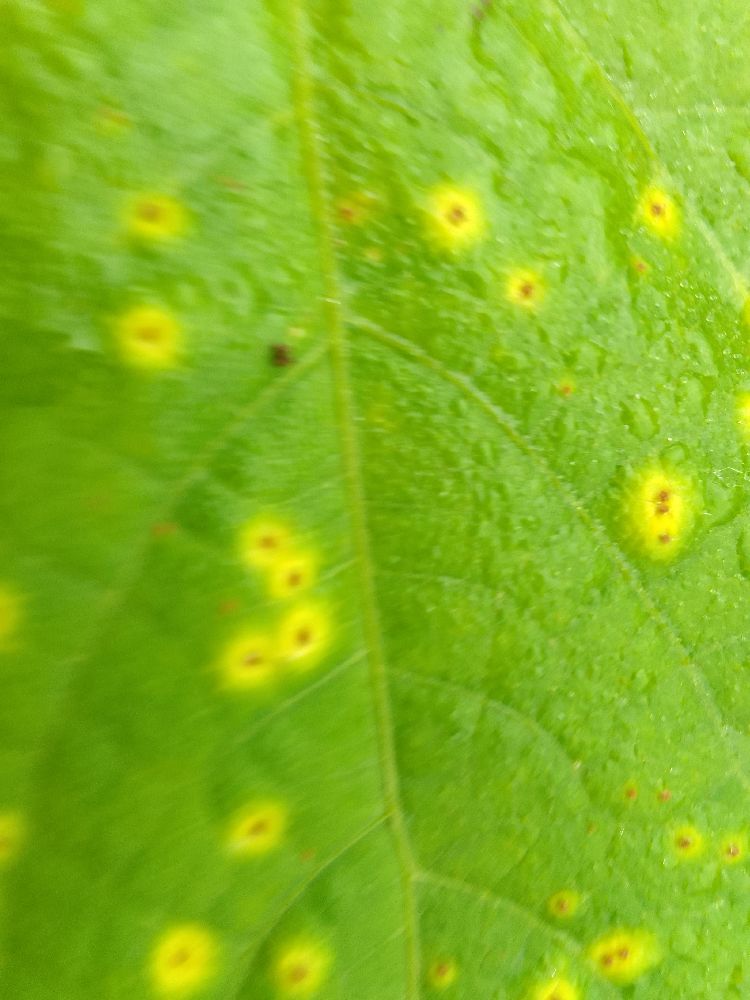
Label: rust